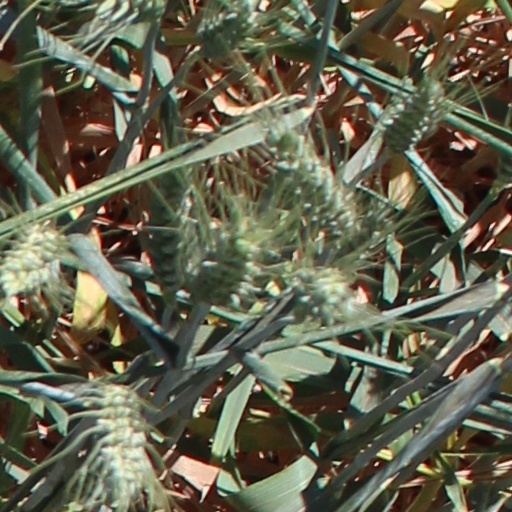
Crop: wheat